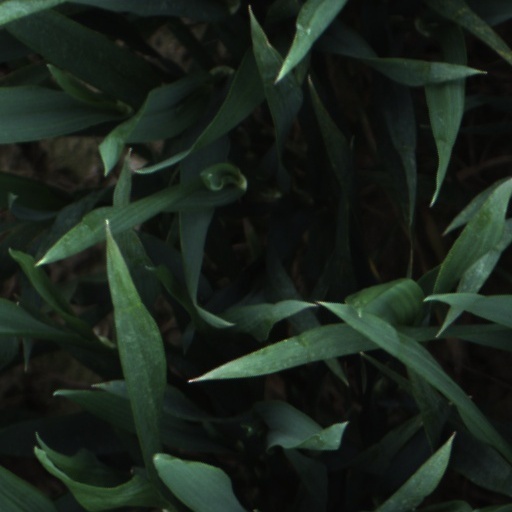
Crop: wheat